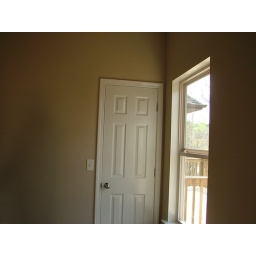
The back second bedroom with a window that looks over the backyard and the door leads to the closet.